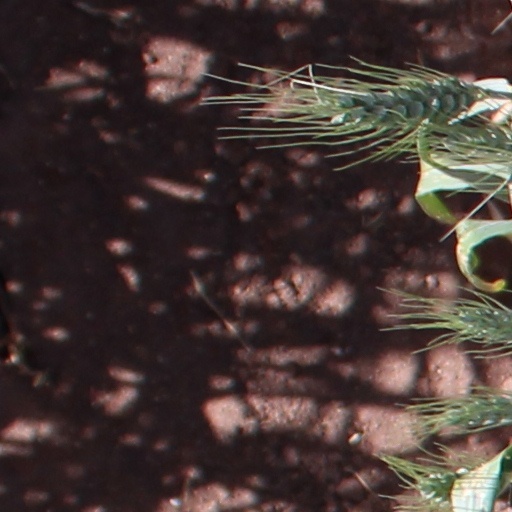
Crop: wheat